Mexico–Vietnam relations

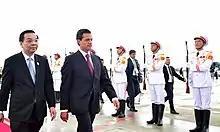
Mexican President Enrique Peña Nieto arriving to Vietnam; November 2017.

Both nations have signed several bilateral agreements such as an Agreement for Educational and Cultural Cooperation (2002);